British rule in Burma

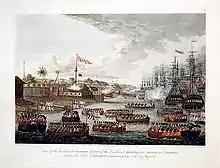
British naval forces entering the harbour of Rangoon in May 1824

Conflict began between Burma and the British when the Konbaung dynasty decided to expand into Arakan in the state of Assam, close to British-held Chittagong in India. This led to the First Anglo-Burmese War (1824–26). The British dispatched a large seaborne expedition that took Rangoon without a fight in 1824. In Danuphyu, at the Ayeyarwaddy Delta, Burmese General Maha Bandula was killed and his armies routed. Burma was forced to cede Assam and other northern provinces. The 1826 Treaty of Yandabo formally ended the First Anglo-Burmese War, the longest and the most expensive war in the history of British India. Fifteen thousand European and Indian soldiers died, together with an unknown number of Burmese army and civilian casualties. The campaign cost the British between 5 and 13 million pounds sterling (between 18 and 48 billion in 2020 U.S. dollars) which led to an economic crisis in British India in 1833.